A Toy Epic

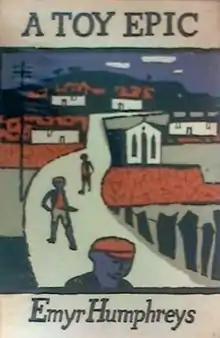
Cover of the first edition

A Toy Epic is a novel by Welsh author Emyr Humphreys. It was first published in 1958. The novel follows the story of three boys as they grow up in 'one of the four corners of Wales', crossing paths until they eventually become good friends. Humphreys first started writing the book in 1945, thirteen years before it was published. The book has been described by critics as a "shining example of literary modernism".